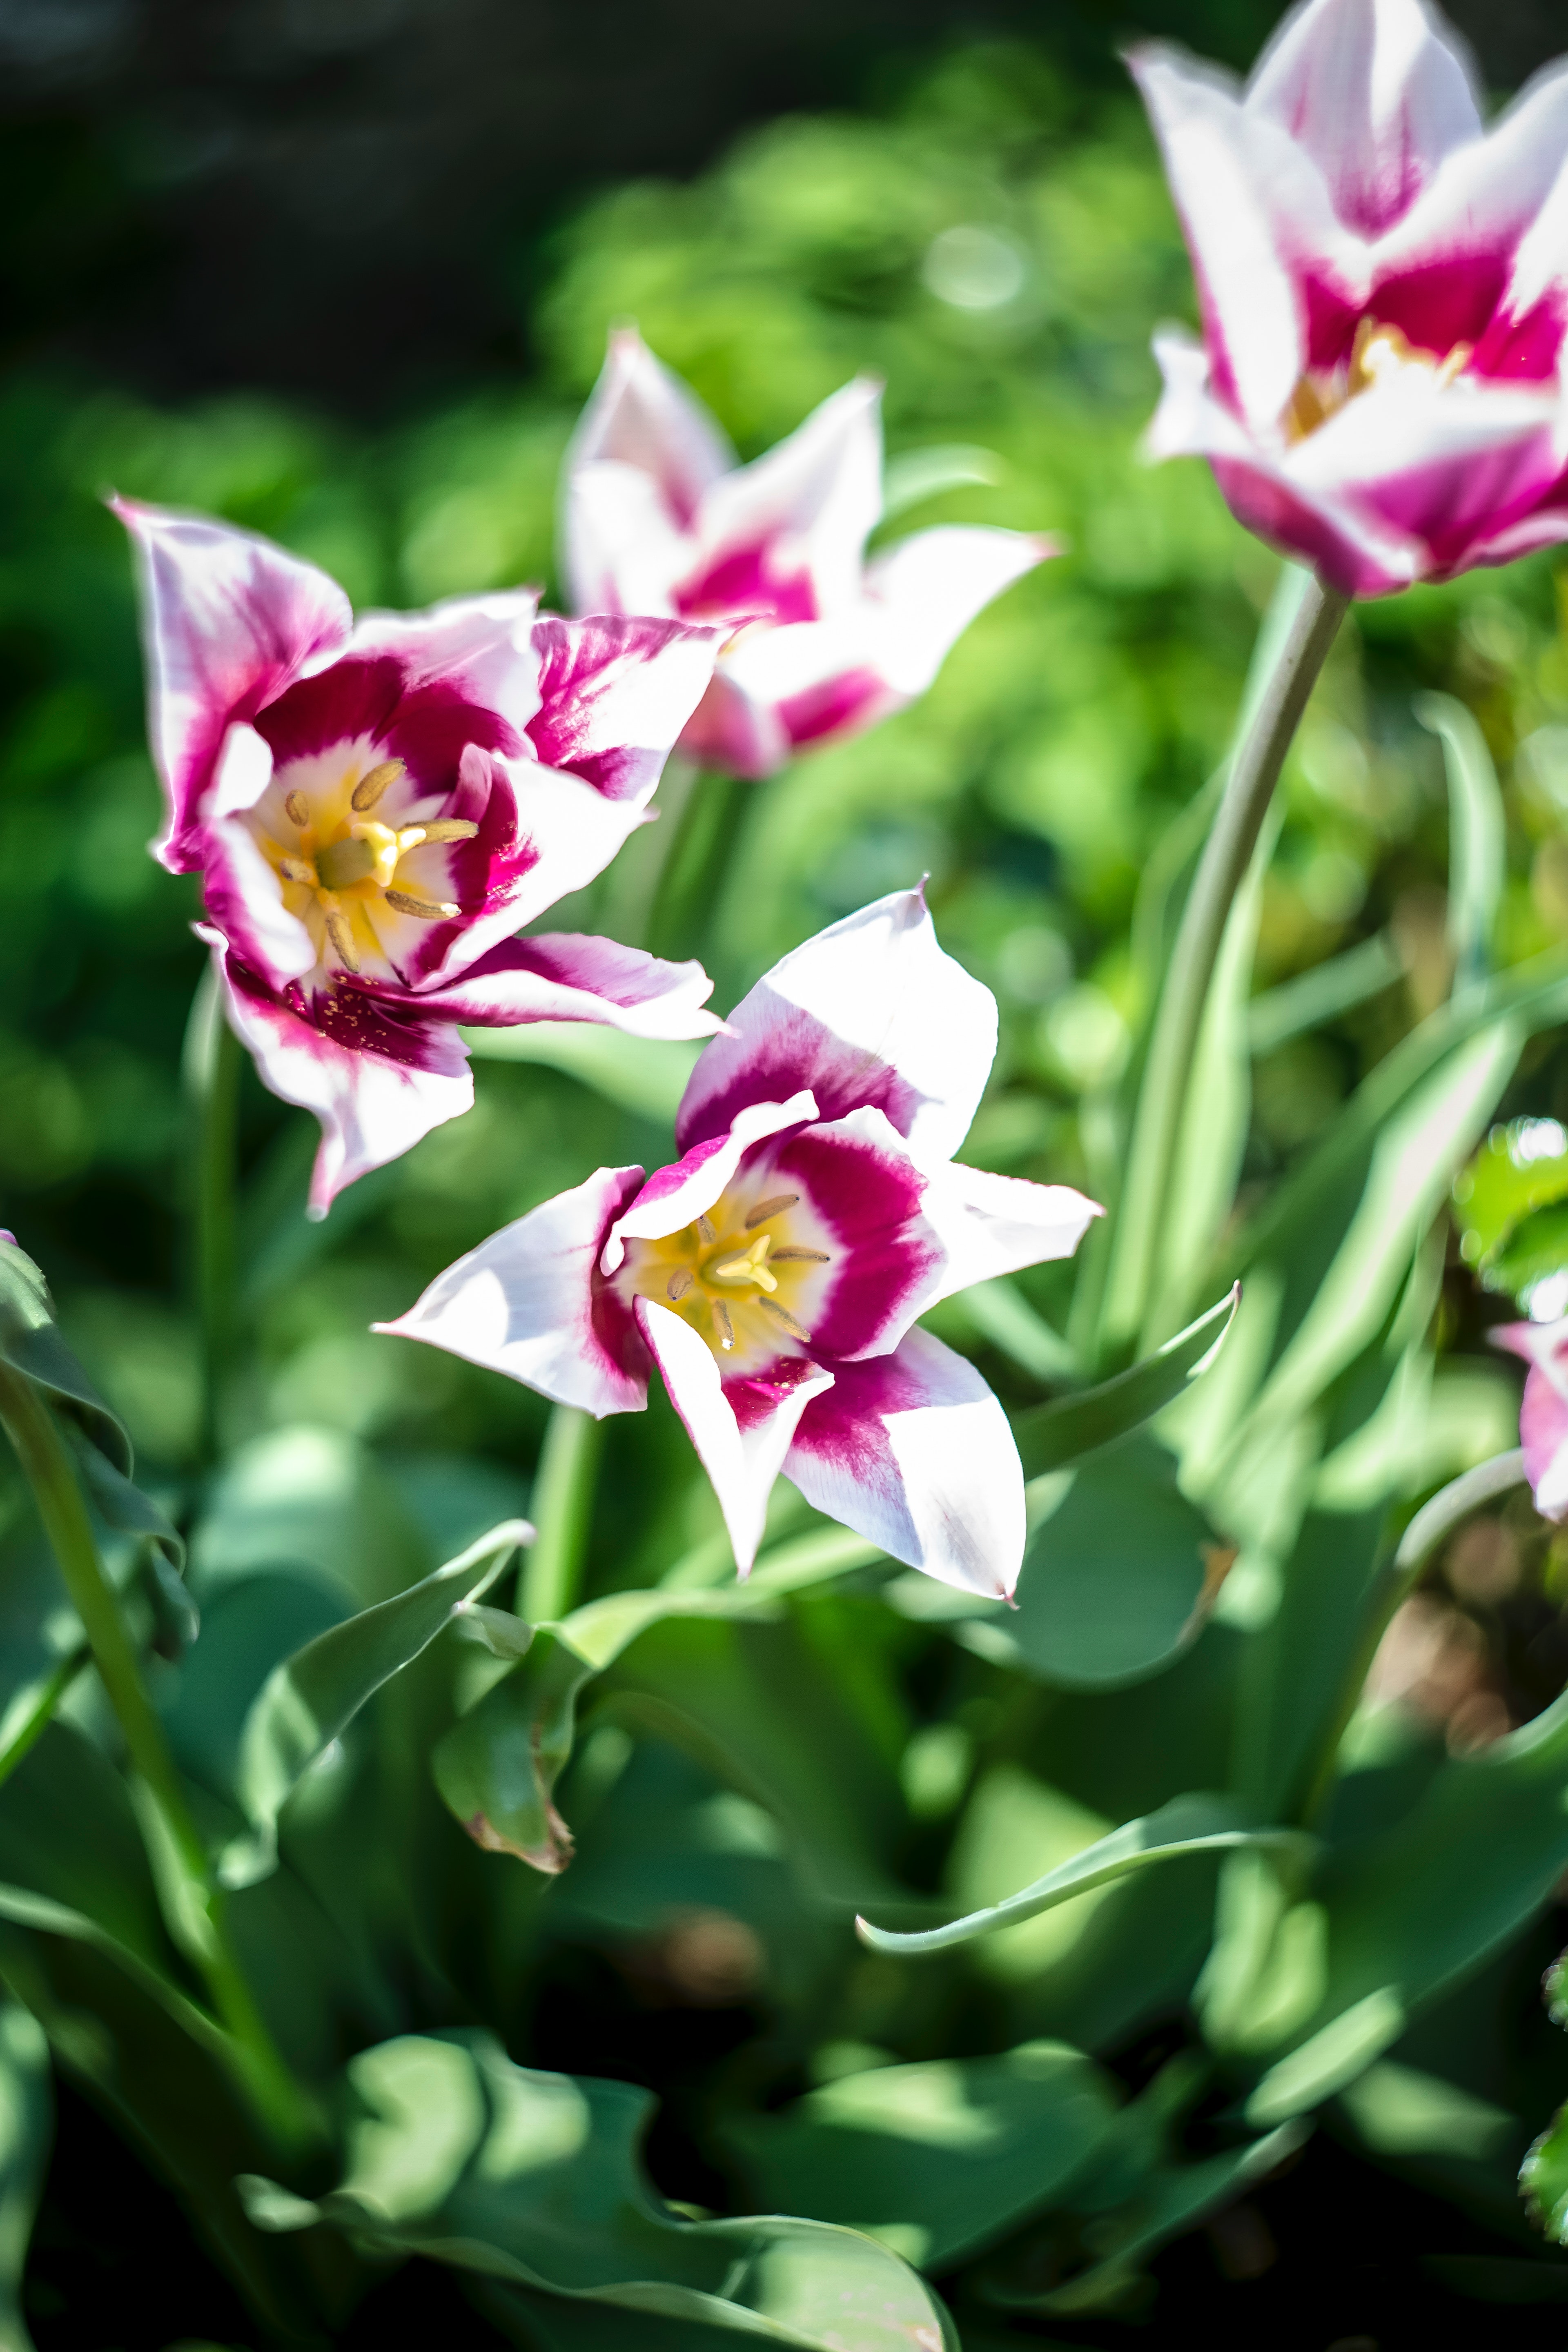
flower, flowering plant, petal, pink, plant, terrestrial plant, botany, spring, lily family, tulip, wildflower, orchid, tulipa humilis, annual plant, fawn lily, garden, perennial plant